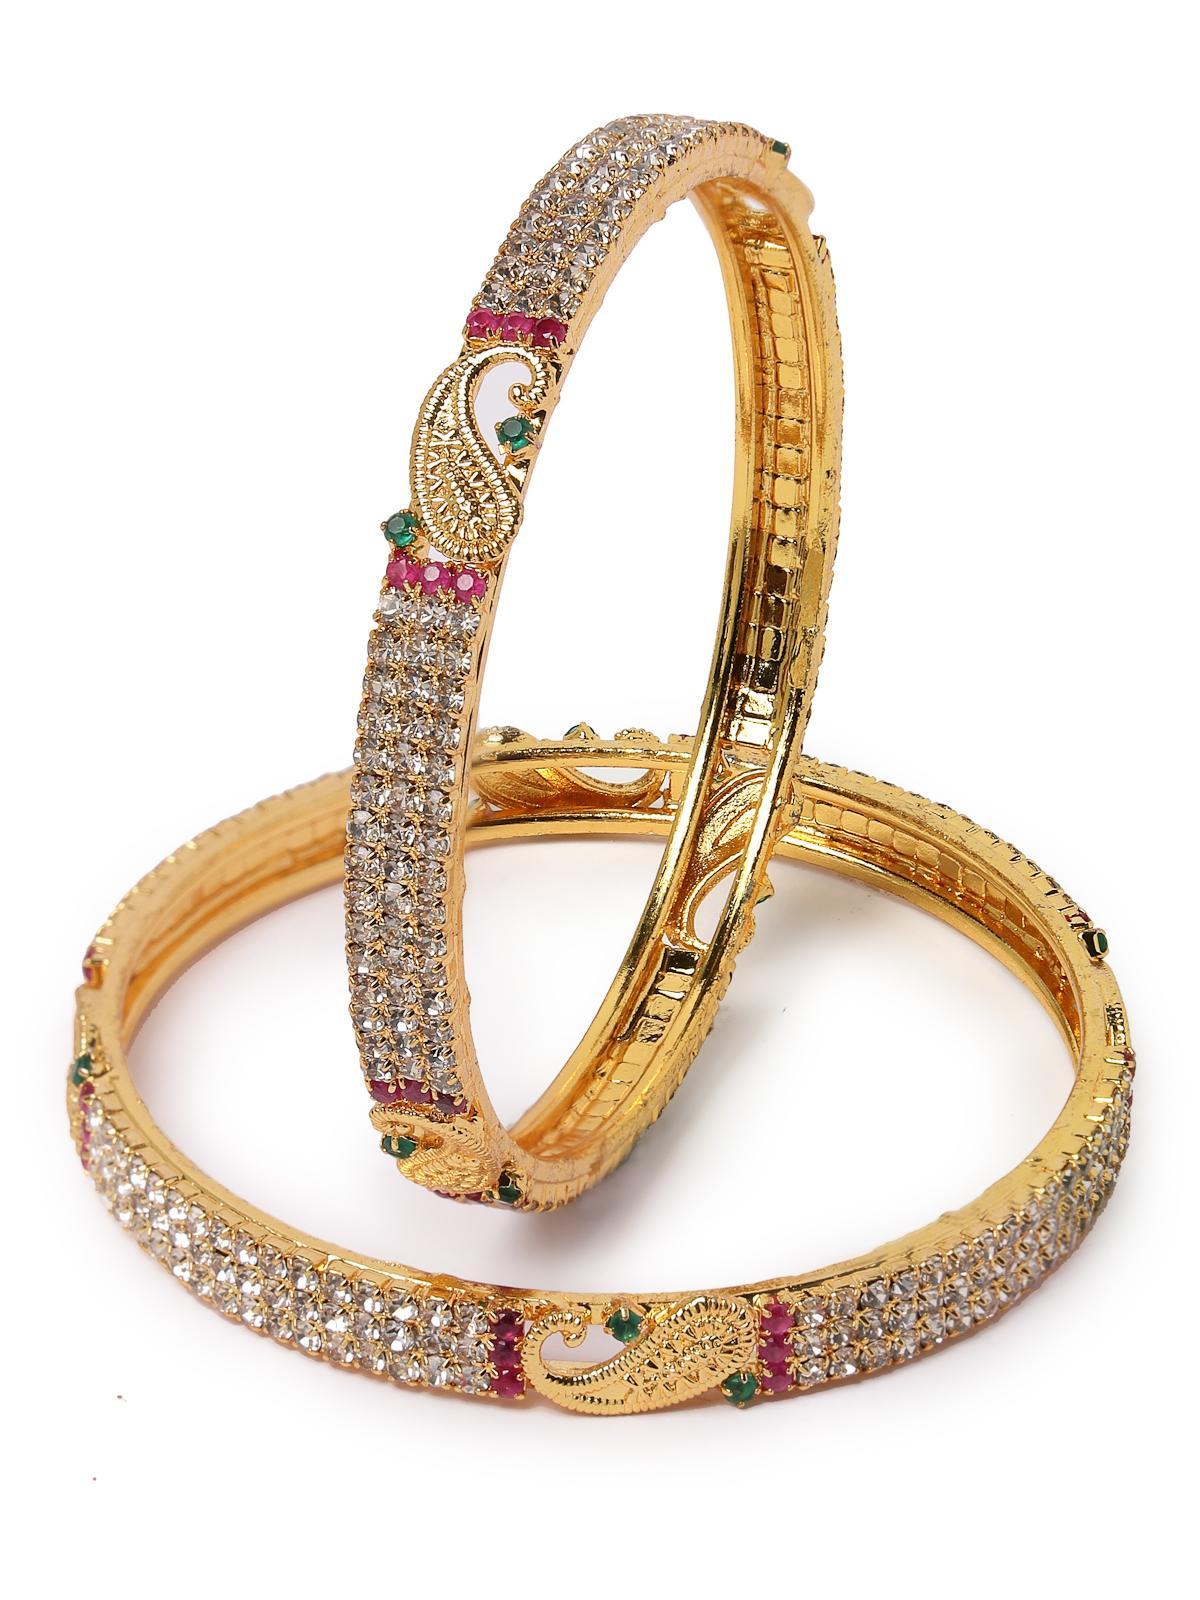
Sukkhi Peacock Design Gold Plated Red & Green & White AD Stones Set of 2 Kada Bracelet Bangle Jewellery Set for Women & Girls Latest Design|Birthday Anniversary Gift for Women|B105856_2.8
Type: Bracelets & Bangles
Brand: Sukkhi
Price: Rs. 790
 Embrace elegance with the Sukkhi Peacock Design Gold Plated Kada Bracelet Bangle Set, a tribute to grace and style for women and girls. This set boasts two stunning kadas adorned with red and green, white alongside white AD stones, forming a captivating peacock design. The latest in fashion, coupled with a gold-plated finish, adds opulence to any occasion. Sized at 2.4, 2.6 and 2.8, these bracelets make for a perfect birthday or anniversary gift, symbolizing timeless beauty and sophistication with a touch of peacock-inspired charm.Disclaimer:There may be slight variation in shade and colour due to photographic effects and monitor settings
Included: 2 Bangles